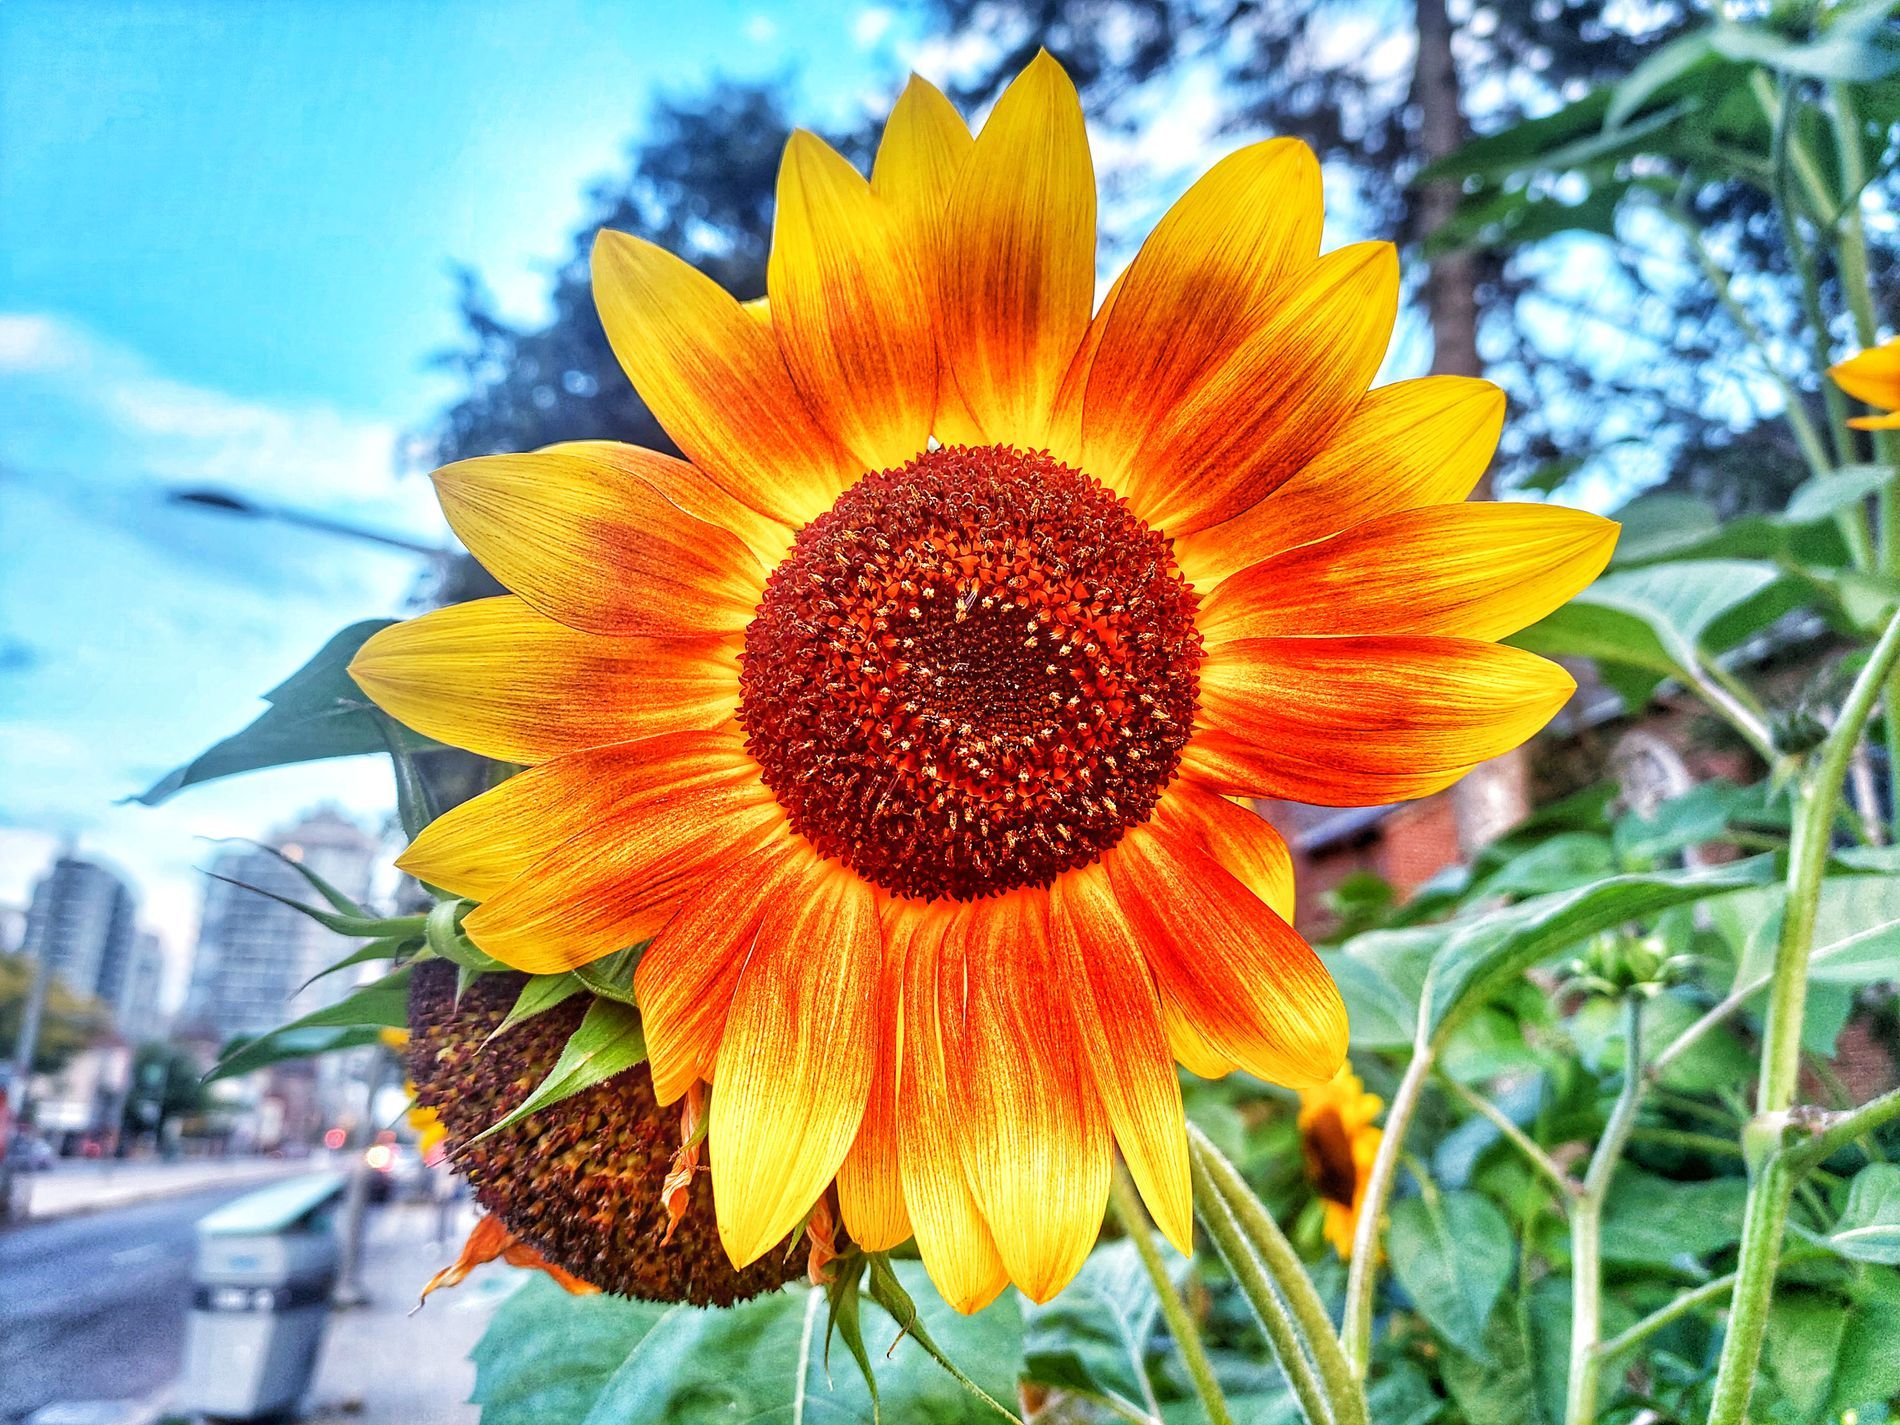
Ripe Sunflower among the Trees
The photo shows a ripe sunflower among some trees. In the background, a busy city under a clear sky.
Close shot. The photo shows a sunflower among the trees. The lighting is natural and bright, revealing the details of the flower and its ripe petals. The colors are soft, giving a beautiful touch to the scene. The scene focuses on the flower and its beauty among the trees. The overall atmosphere is contemplative.
Labels: Flower, Plant, Sunflower, Daisy, Petal, Car, Transportation, Vehicle, Pollen, Anther, Trees, City, Sky